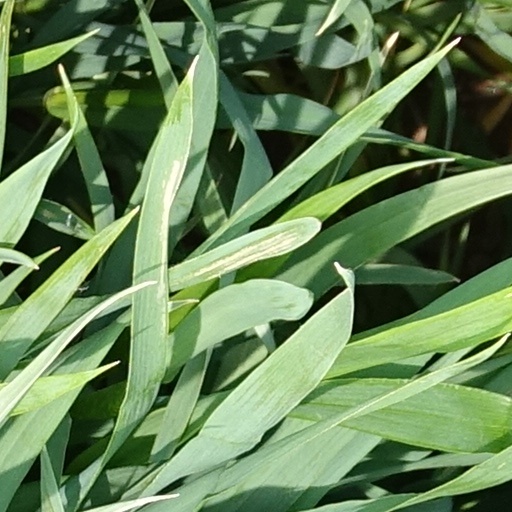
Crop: wheat